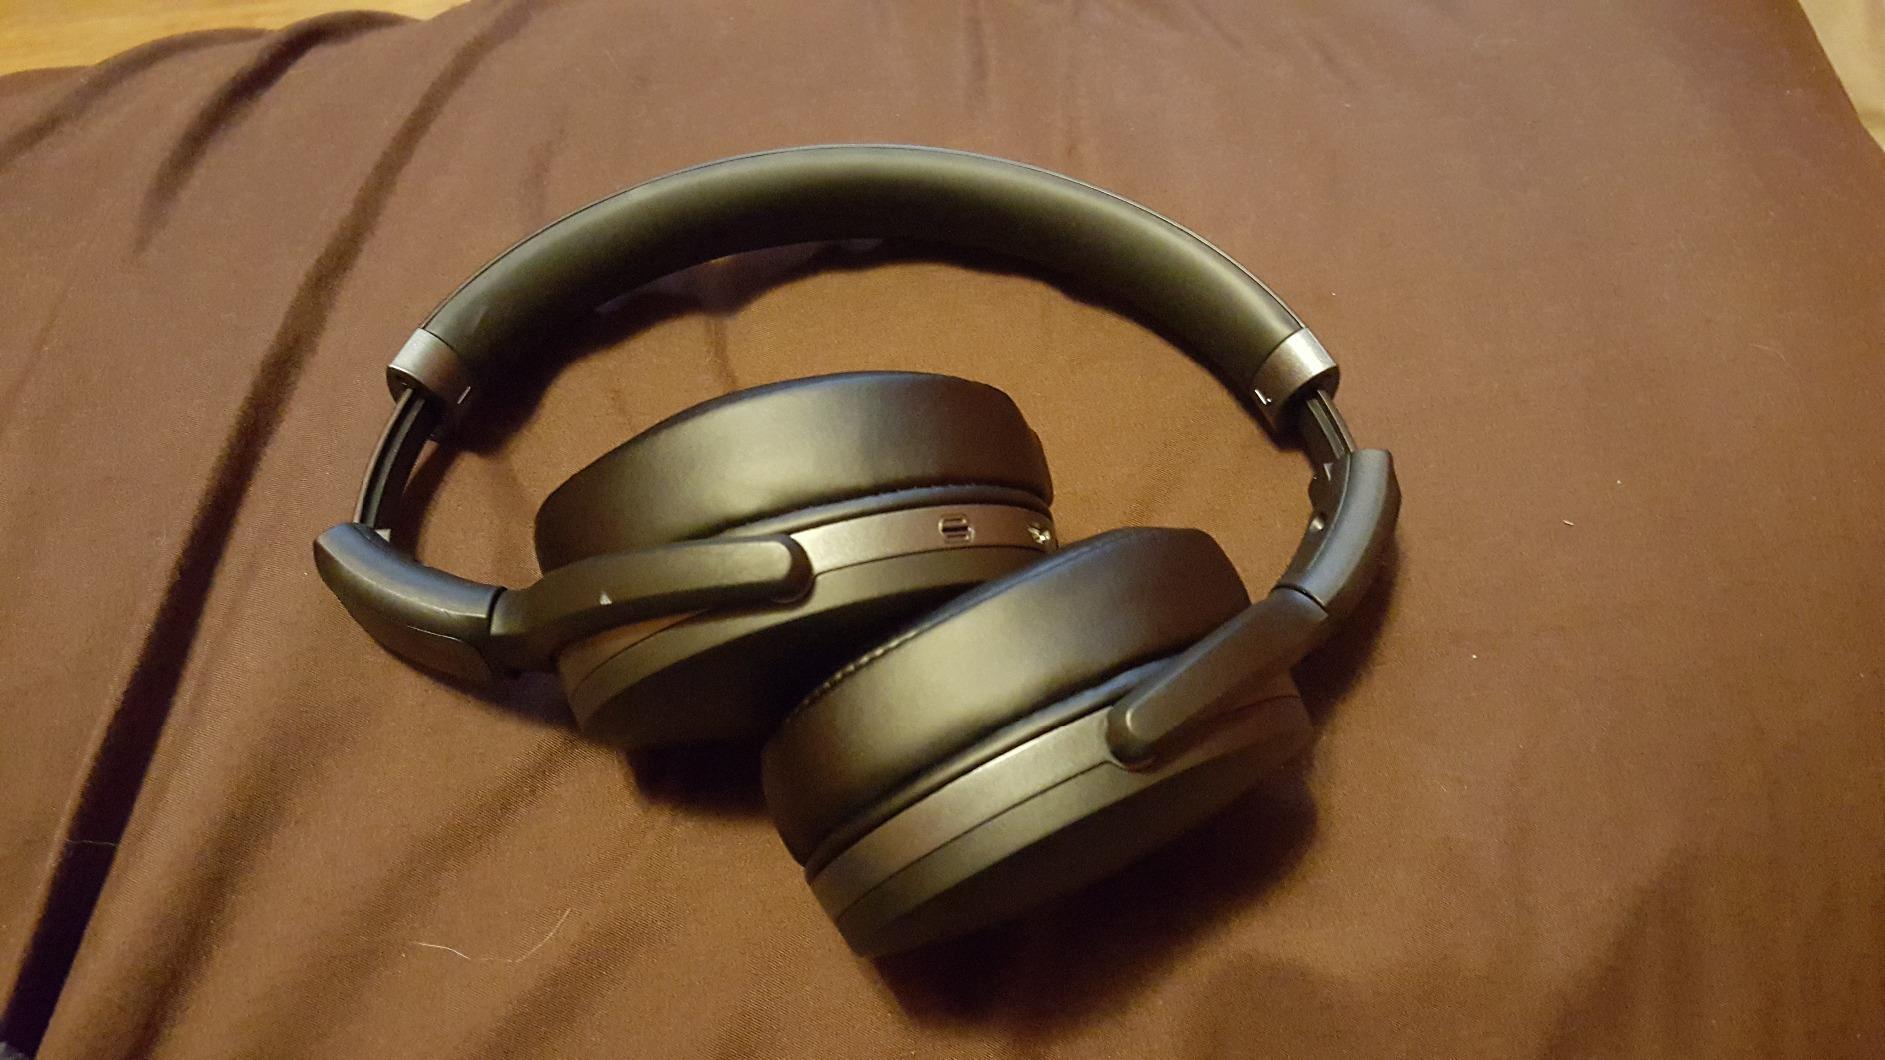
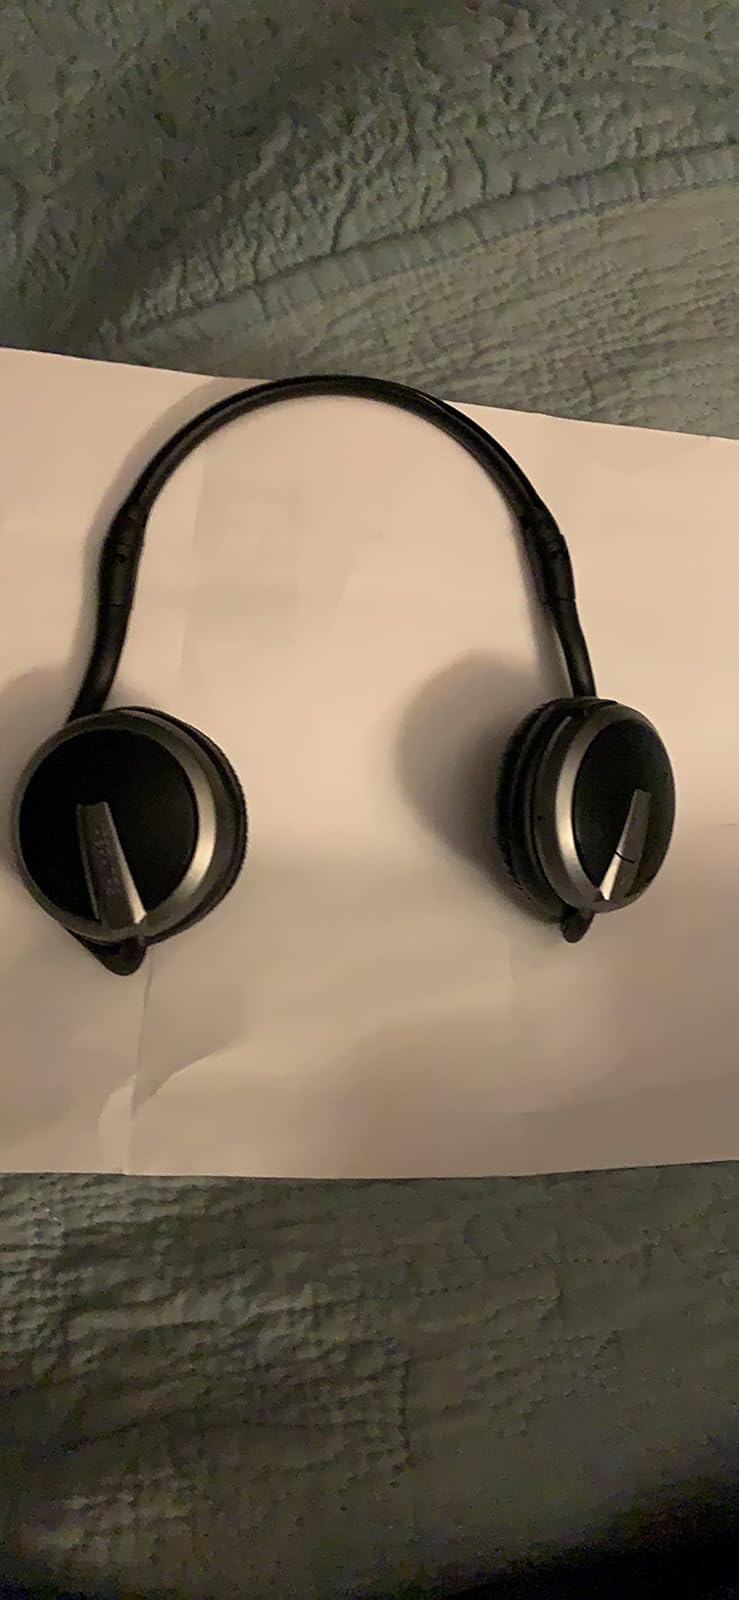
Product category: headphones
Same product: no